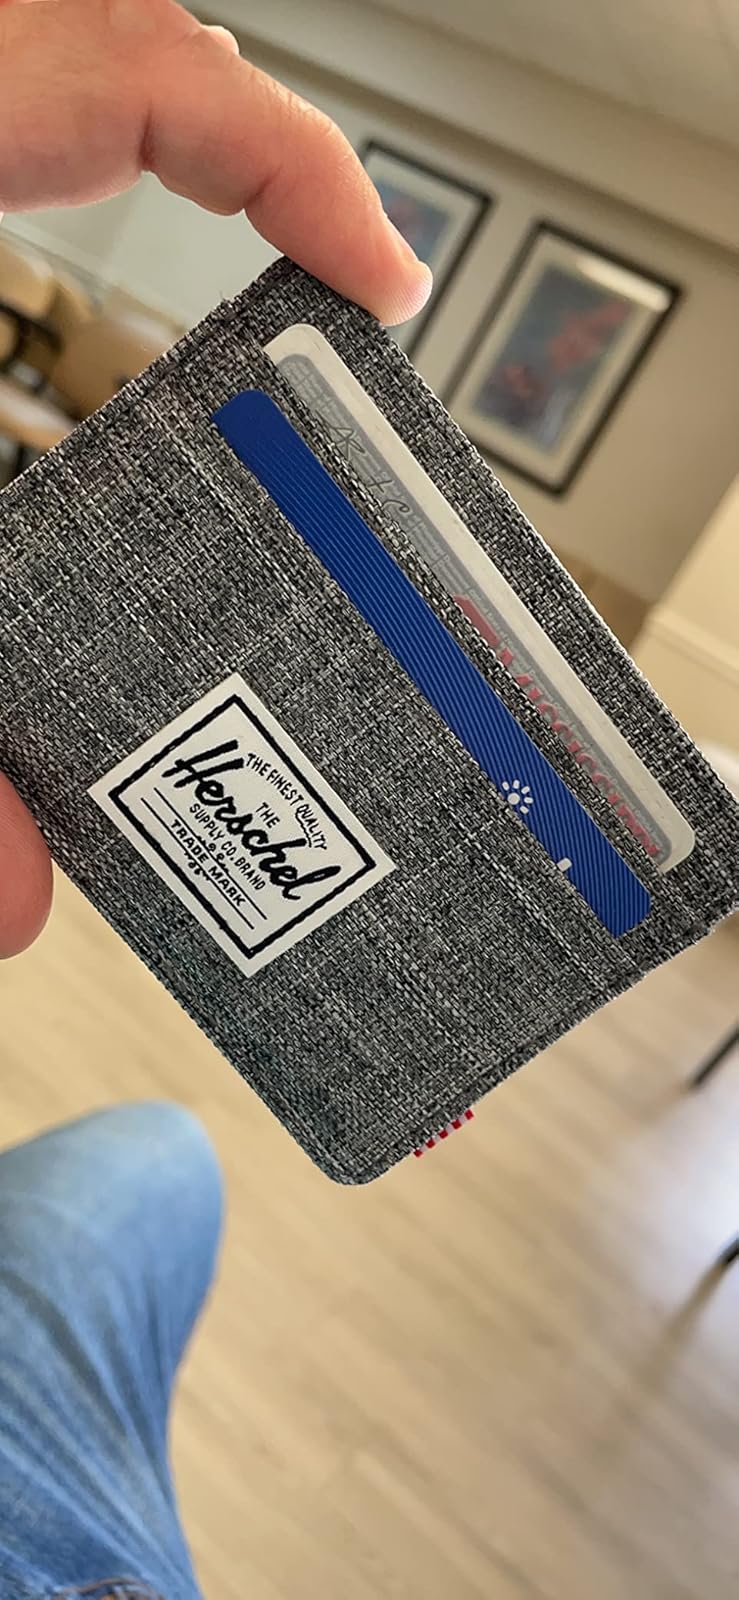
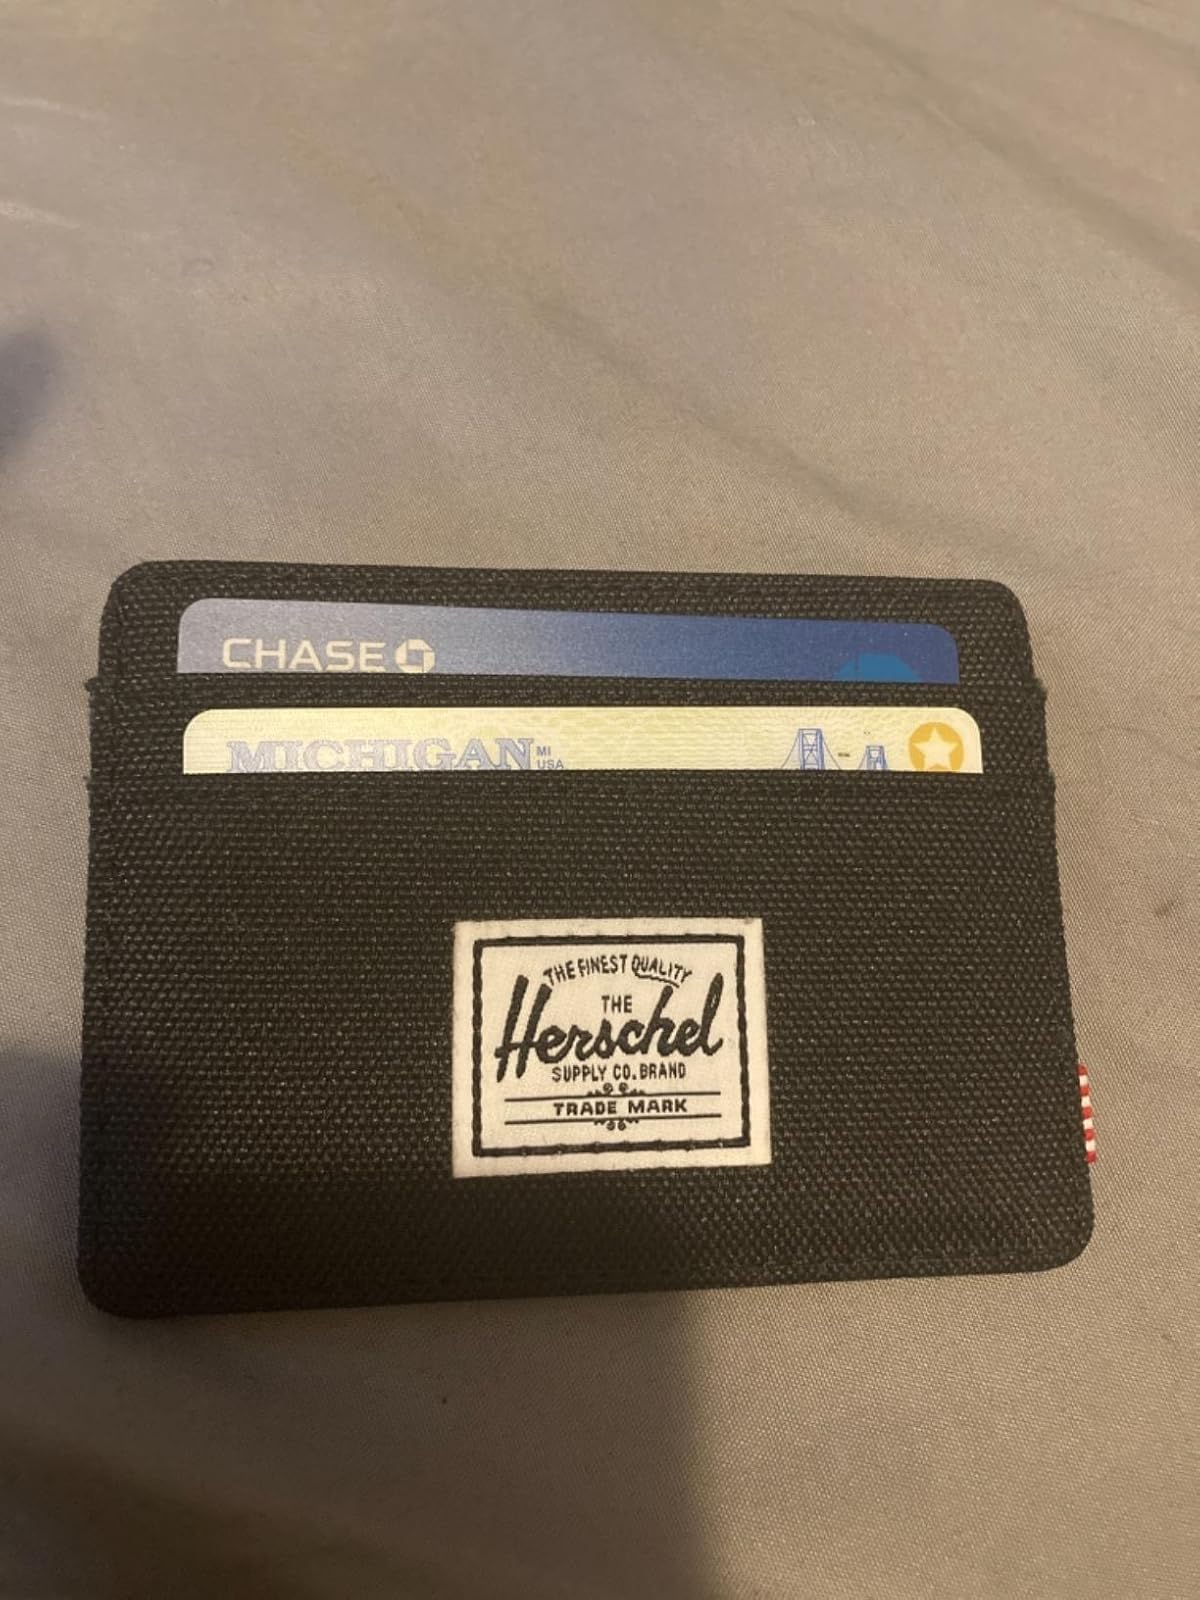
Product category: accessories_wallet
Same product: no